Hiva Oa

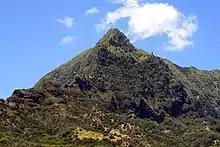
Mont Temetiu

The Eiaone Valley, west of Puamau, is known for its unique and particularly expressive semi-relief petroglyphs. However, most of them are covered by dense vegetation. There are other petroglyphs, stone images and platforms in the Tahauku and Punae (Punai) valleys east of Atuona.